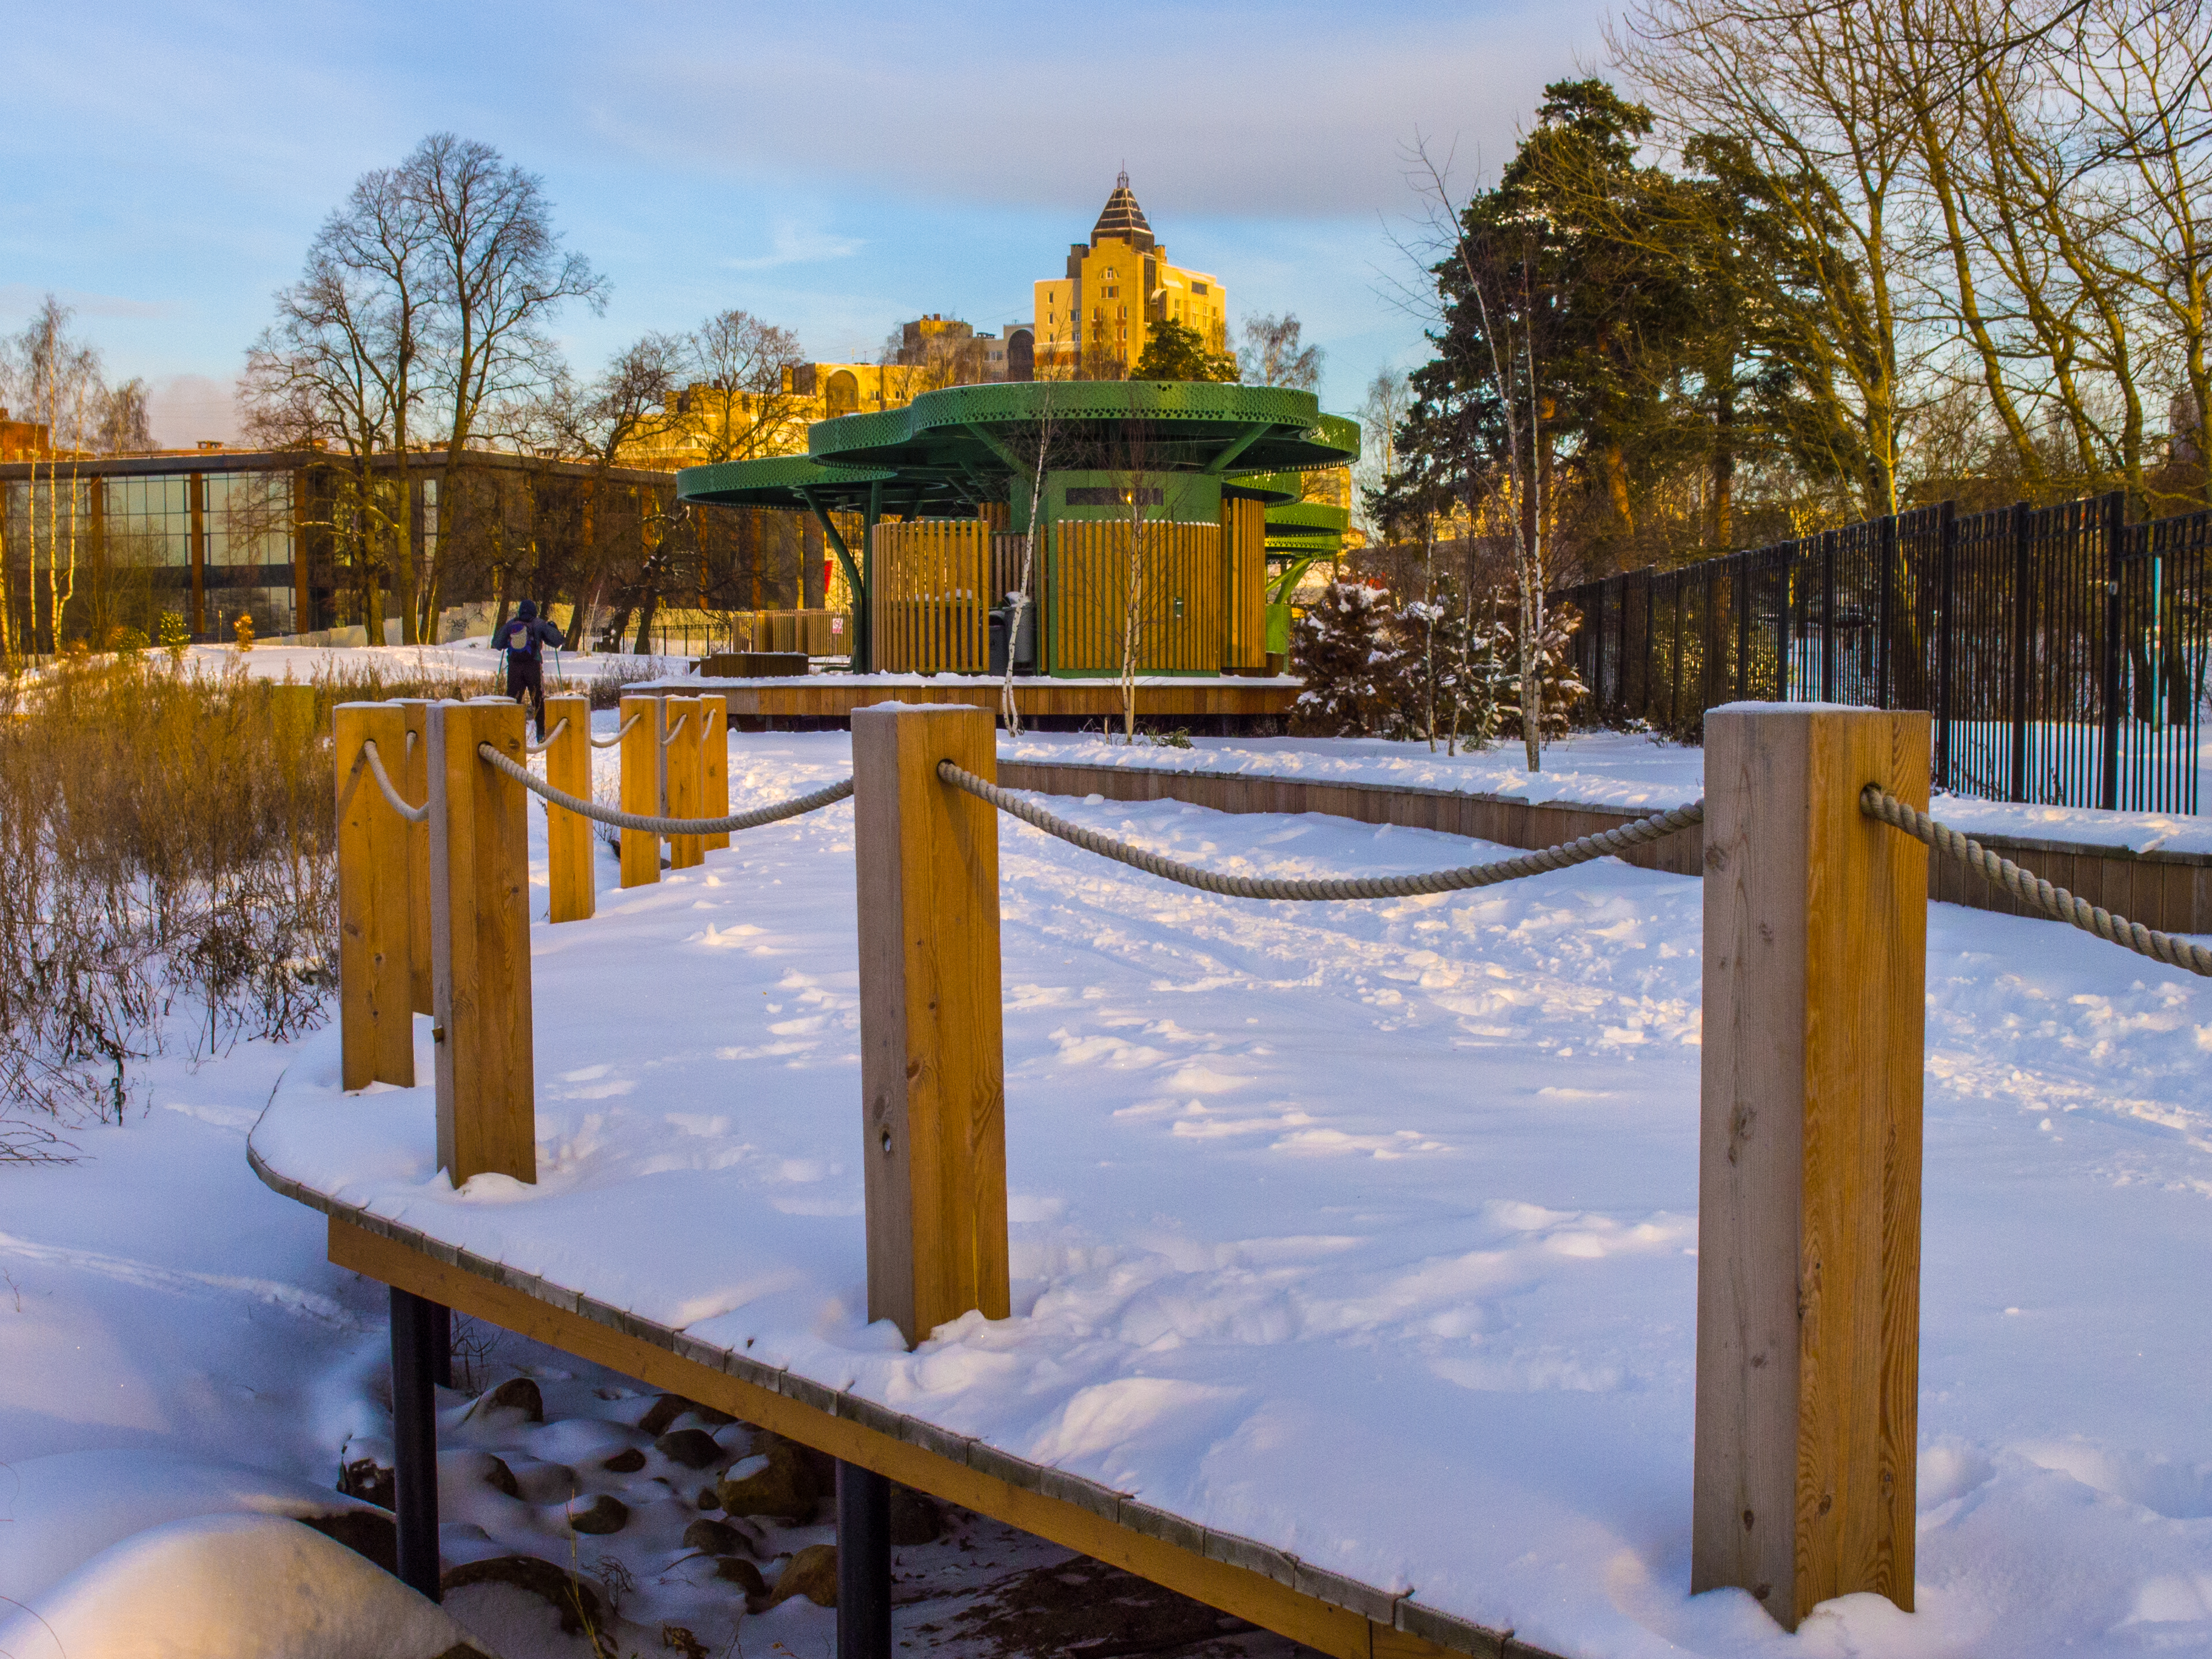
images, plant, cloud, snow, property, sky, natural landscape, branch, tree, water, wood, fence, yellow, grass, sunlight, biome, landscape, woody plant, rural area, leisure, public space, home fencing, winter, freezing, frost, city, evening, precipitation, reflection, landscaping, wilderness, garden, home, guard rail, road, roof, walkway, reservoir, estate, autumn, recreation, park, woodland, picket fence